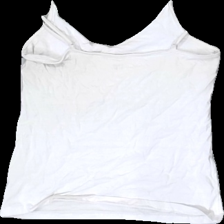
View: back
Type: Top
Category: Ladies
Brand: Lager 157
Colors: White
Material: 100% Cotton
Cut: Tight
Size: L
Season: All
Stains: Major
Damage: stained
Damage location: top left
Damage 2: stained
Damage 2 location: top right
Damage 3: stained
Damage 3 location: middle center
Price range: <50
Recommended usage: Export
Description: White top